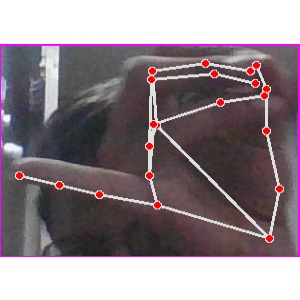
अक्षर: च